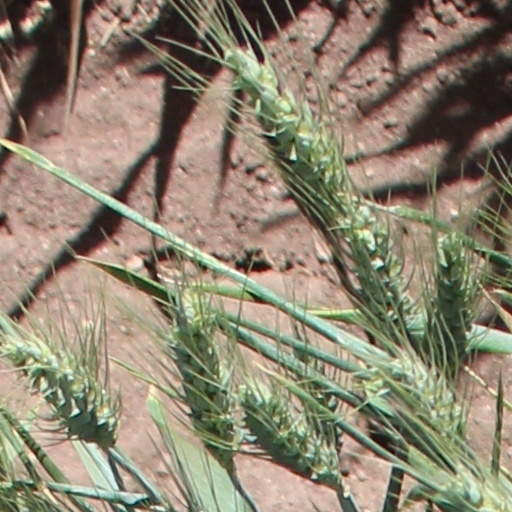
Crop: wheat